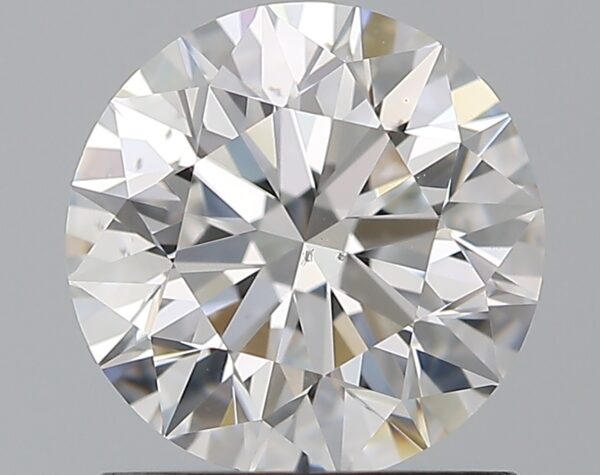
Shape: round
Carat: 1.2
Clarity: SI1
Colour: E
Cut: EX
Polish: EX
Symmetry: EX
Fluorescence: F
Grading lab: GIA
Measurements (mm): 6.74 x 6.77 x 4.26